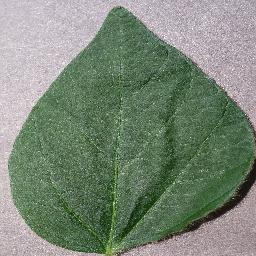
Label: Soybean___healthy